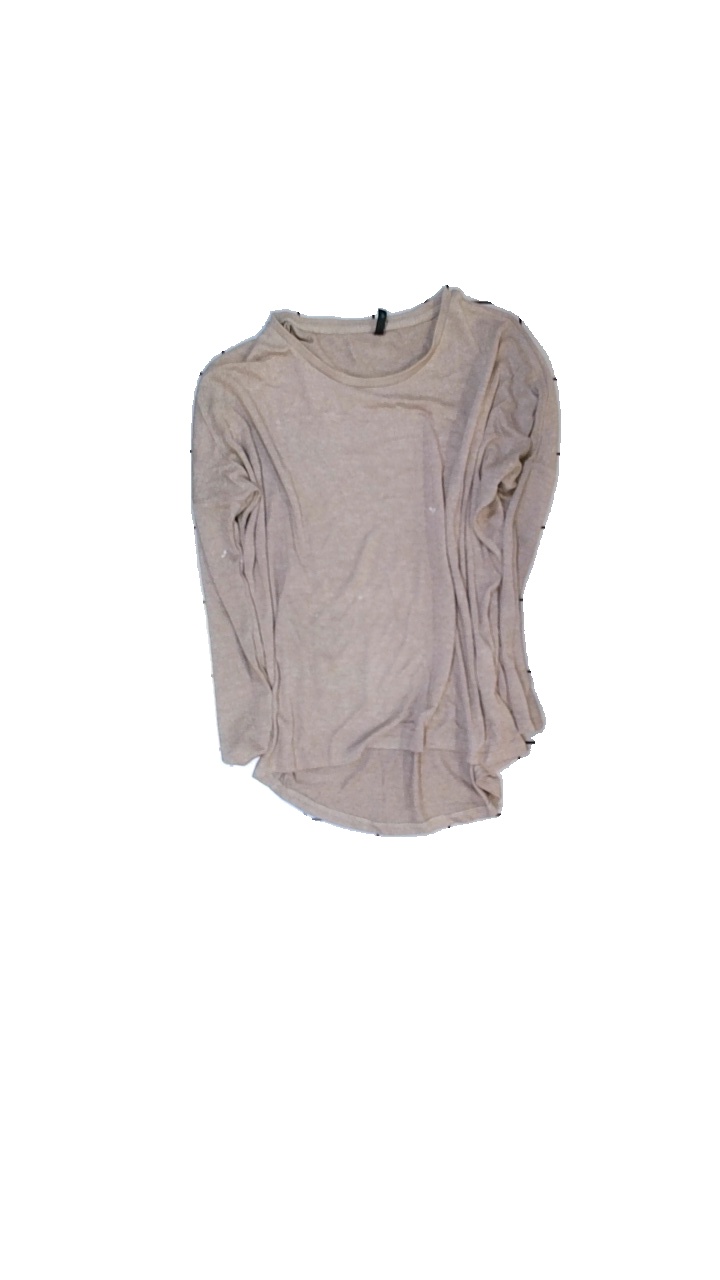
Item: Sweater (Ladies)
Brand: Pure Instinct
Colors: Beige
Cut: Regular, C-collar
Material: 78% viscose, 22% polyester
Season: All
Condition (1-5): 3
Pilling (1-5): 4
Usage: Export
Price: <50